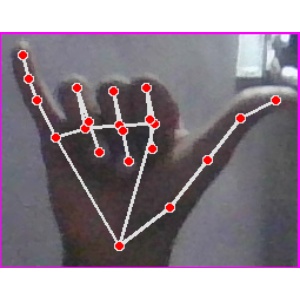
अक्षर: य